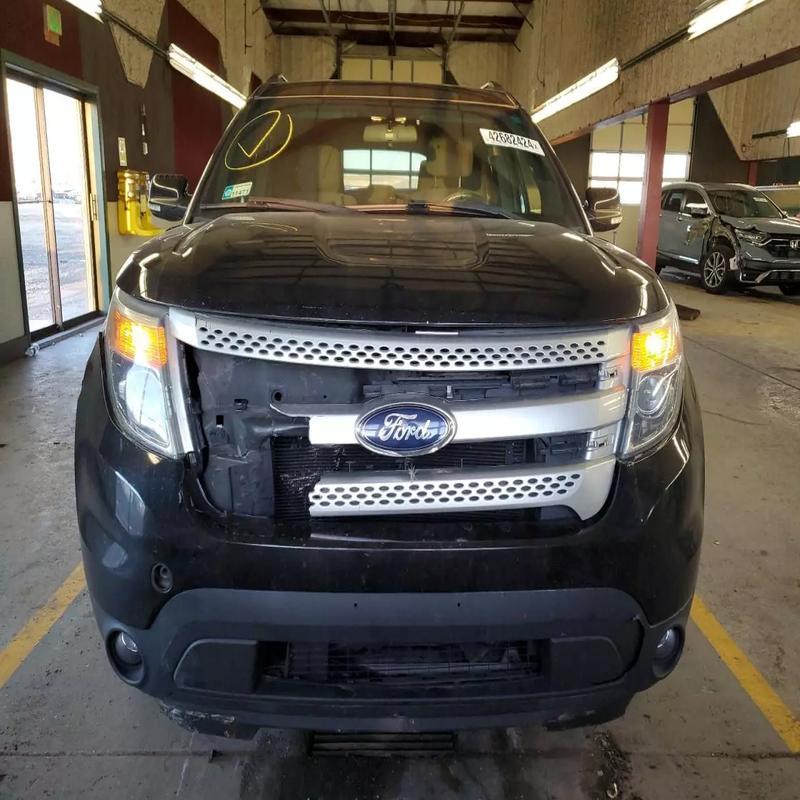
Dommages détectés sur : plaque d'immatriculation avant, pare-choc avant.
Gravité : mineur